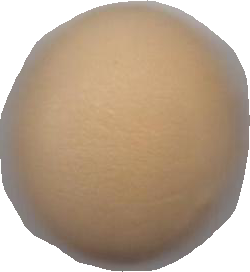
Variety: Dega